Jimador

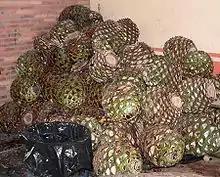

A jimador is a type of farmer who harvests agave plants, which are harvested primarily for the production of mezcal, sotol and tequila. This task requires the skill of identifying ripe agave, which ripens in between 5 and 35 years, depending on the agave species. Unripe agave can have a bitter or overly sweet taste, ruining the distilled spirits made from them. The primary tool of a jimador is the coa de jima or simply coa. This is a flat-bladed knife at the end of a long pole that resembles a hoe. The coa is used to first remove the flower from the agave, which causes the central pineapple (or piña) to swell. Later, the piña is harvested, using the same tool to cut off all of the external leaves of the plant, leaving only the pulpy center which is then chopped and cooked in preparation for the mezcal or tequila production.